Shendy Puspa Irawati

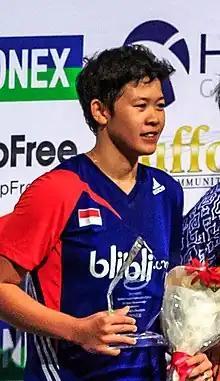

Shendy Puspa Irawati (born 20 May 1987) is an Indonesian badminton player from PB Djarum club. She won the bronze medals at the 2009 SEA Games, 2011 Summer Universiade, and at the 2013 Asian Championships.